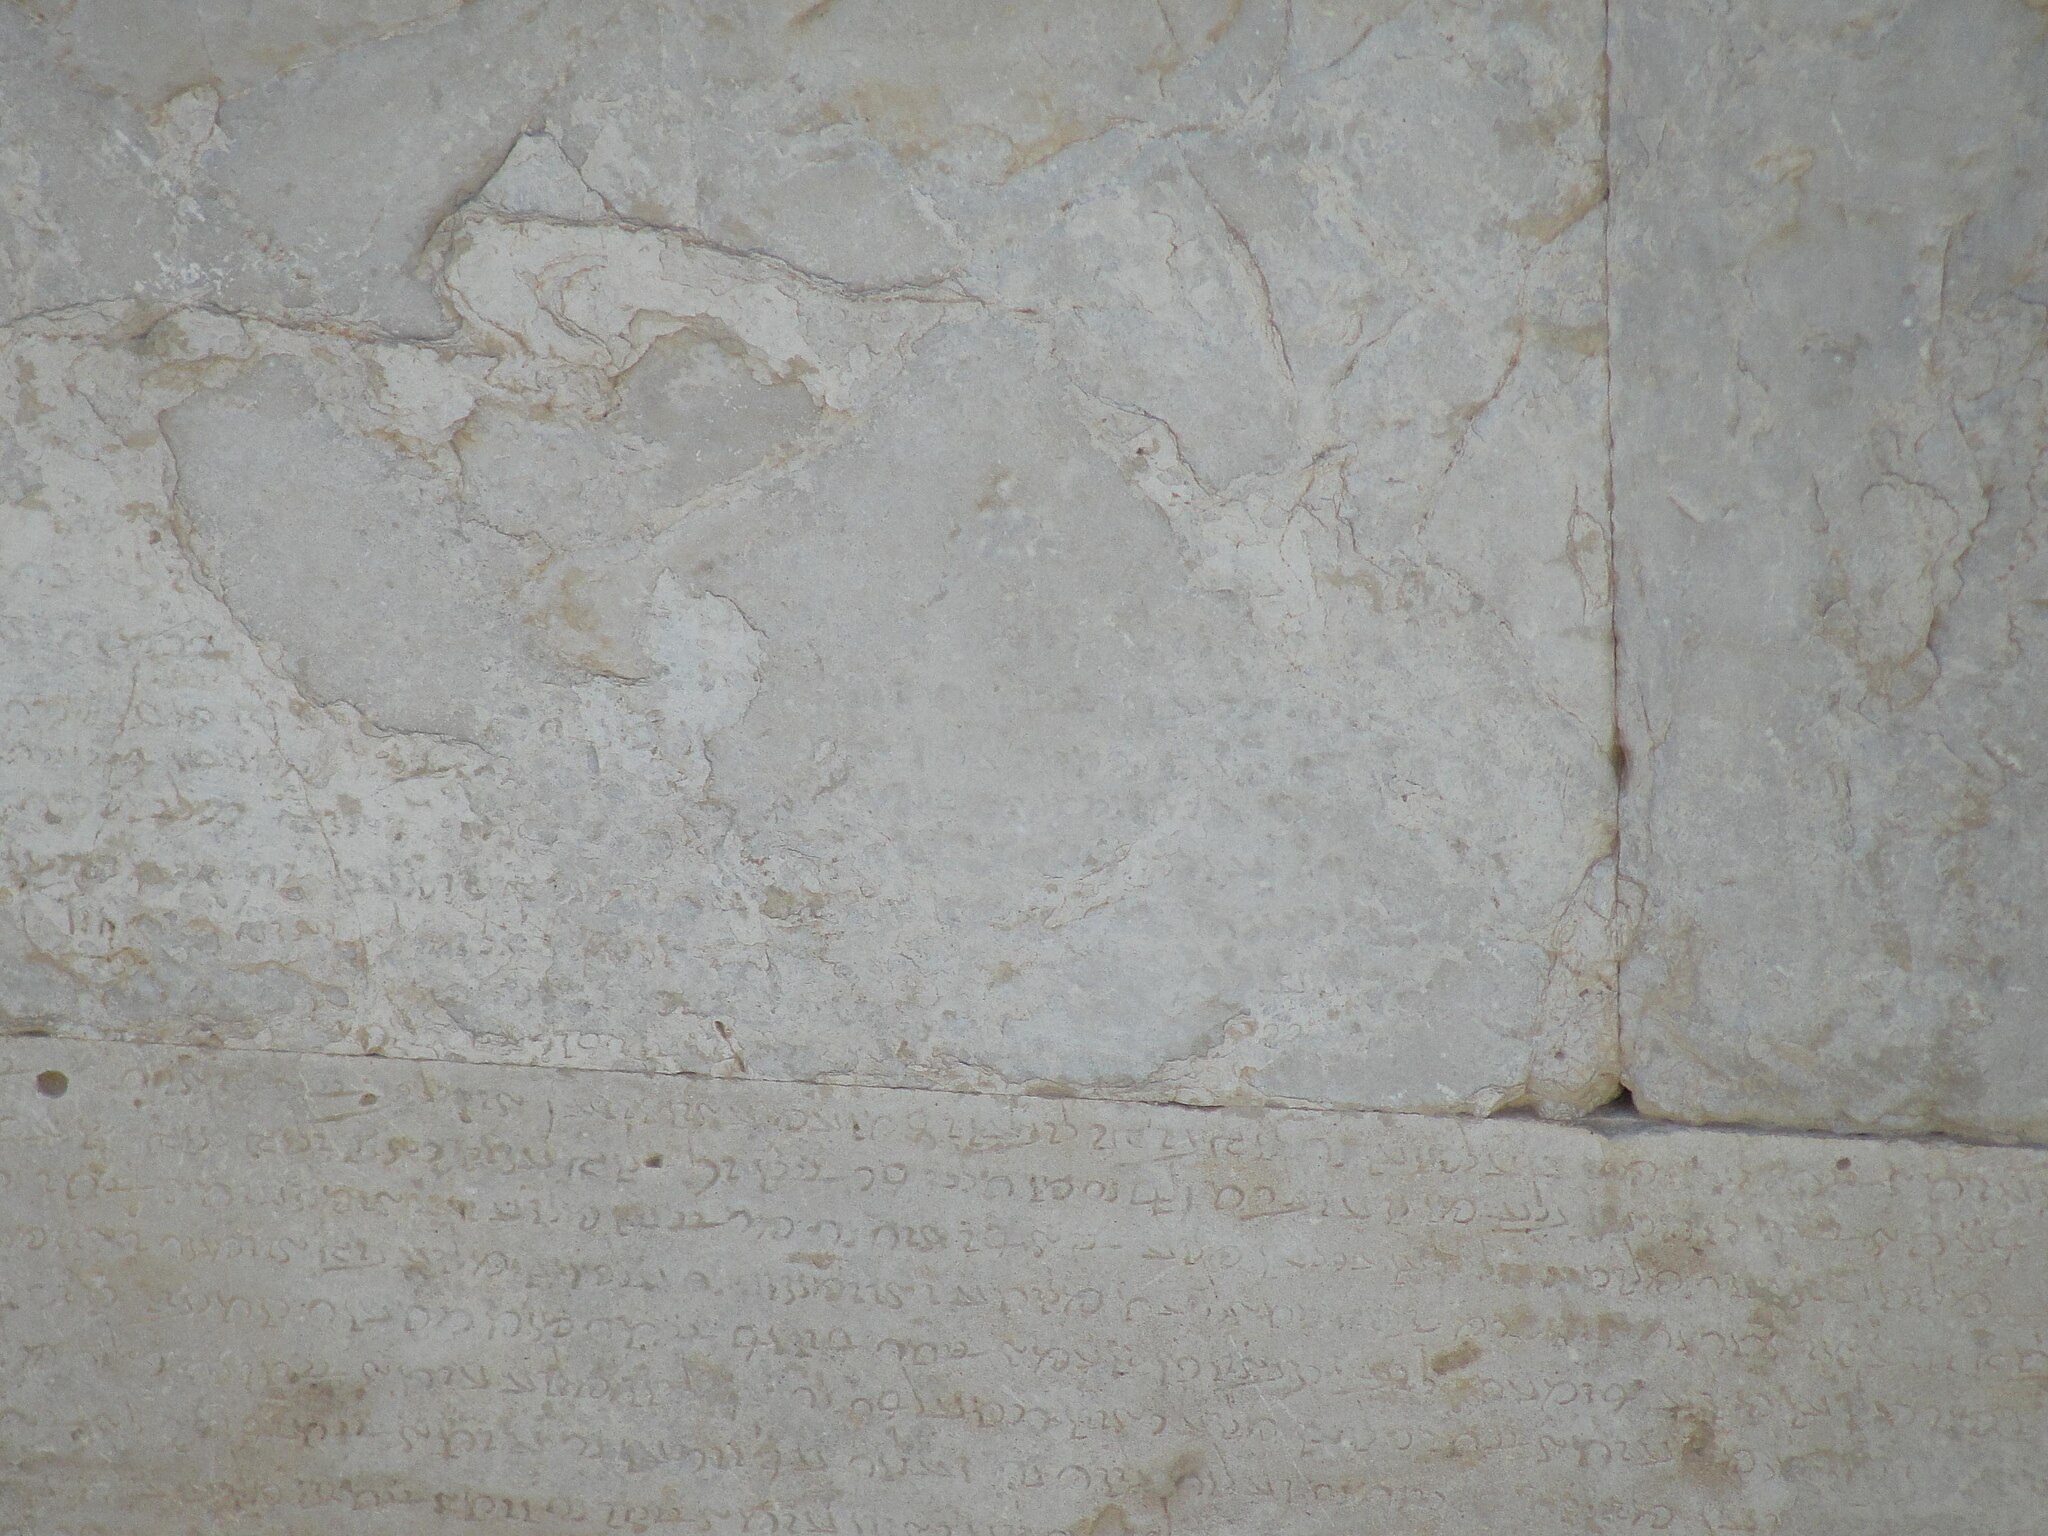
Title: Kabe Zartosht-Inscription1
Description: Inscription on the side wall of Ka'ba-ye Zartosht in Naqsh-e-Rostam, Iran
Date: 2010-06-24
Categories: Taken with Sony DSC-H20, Ka'ba-ye Zartosht, Self-published work, Middle Persian inscriptions